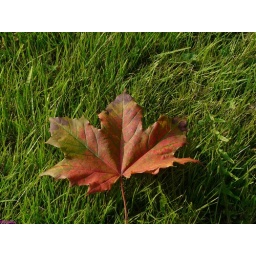
Ahornblatt im Gras schon im Sommer vom Baum gefallenMaple Leaf in the grass in the summer drops early from the tree